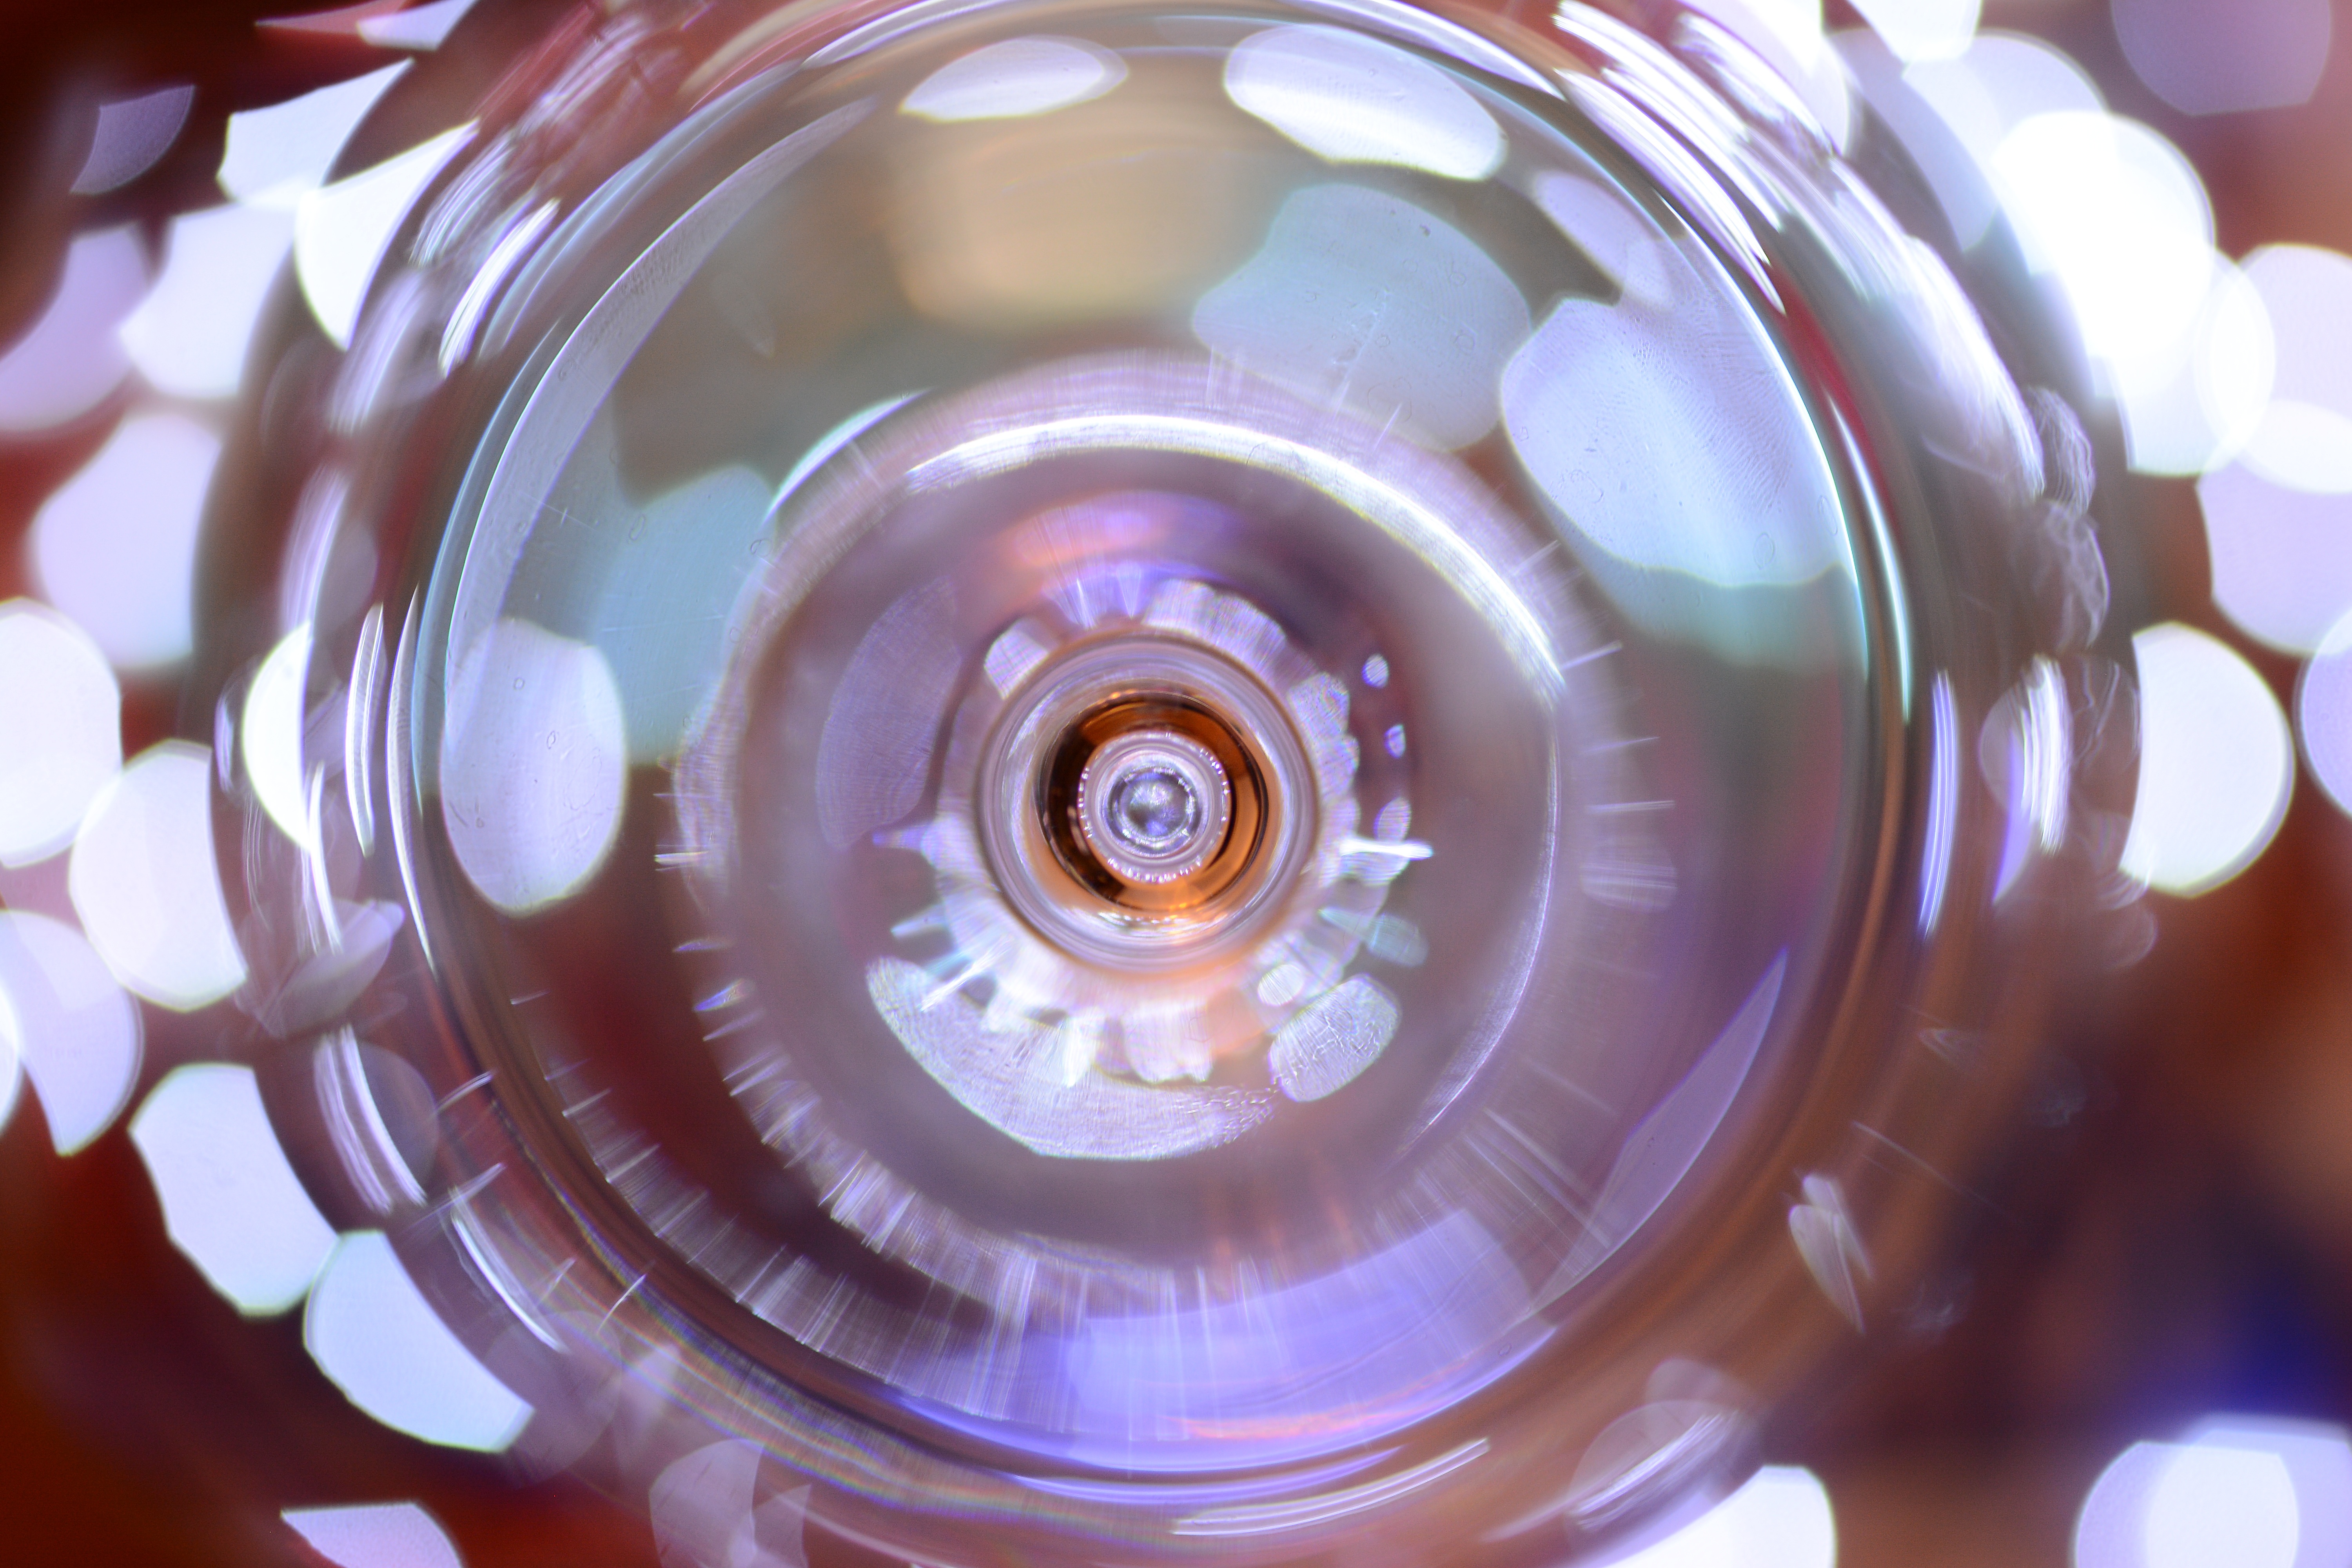
hand, light, wheel, color, circle, close up, product, eye, organ, macro photography